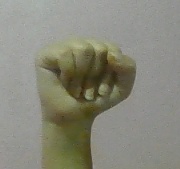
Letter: saad